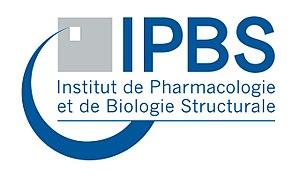
Logo de l'Institut de pharmacologie et de biologie structurale
L'Institut de pharmacologie et de biologie structurale, est un centre de recherche conjoint du Centre National de Recherche Scientifique et de l’Université Toulouse-III-Paul-Sabatier. Juridiquement, c'est une unité mixte de recherche dont l’objectif majeur est d'identifier et de caractériser de nouvelles cibles thérapeutiques dans les domaines du cancer, de l'infection et de l'inflammation.